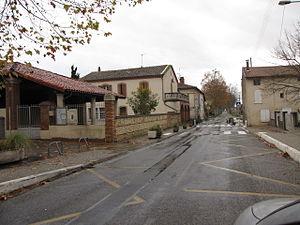
Saint-Quirc
Saint-Quirc est une commune française, située dans le département de l'Ariège en région Occitanie.